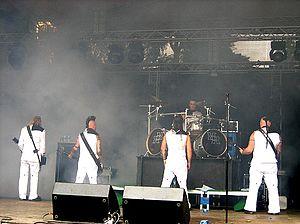
Ruoska est un groupe de metal industriel finlandais, originaire de la municipalité de Juva. Les paroles sont exclusivement en finnois. Avant de joindre Ruoska, Mennander était le chanteur de Battlelore. Il est actuellement sans contrat ou signe avec un label encore inconnu à ce jour.